Netkous

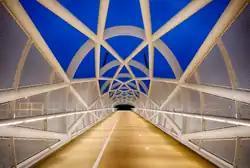
Netkous during blue hour

The Netkous or Fishnets is the popular name for the tram bridge in The Hague district Bezuidenhout built between 2004 and 2006. The viaduct is along the Prinses Beatrixlaan.